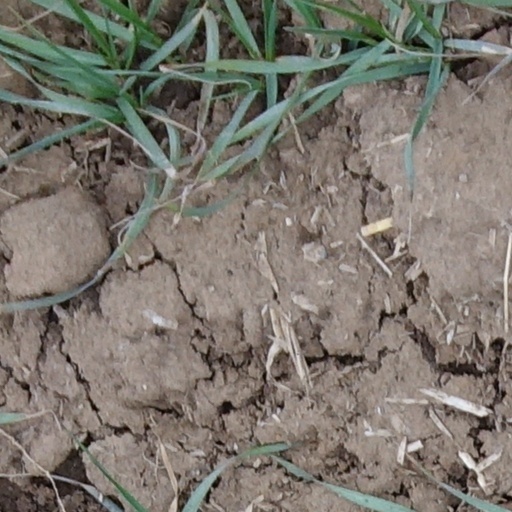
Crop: wheat